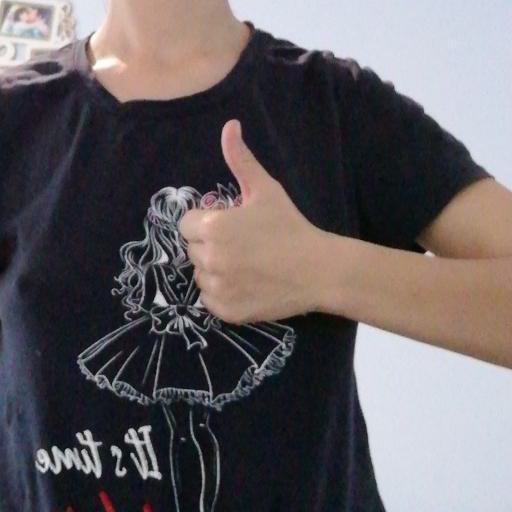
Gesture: like